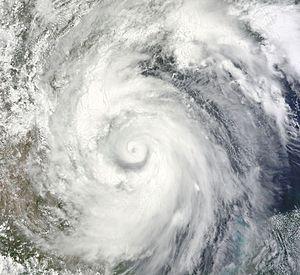
L'échelle de Saffir-Simpson est l'échelle de classification de l'intensité des cyclones tropicaux, nommés « ouragans », se formant dans l'hémisphère ouest, qui inclut les bassins cycloniques de l'océan Atlantique et l'océan Pacifique nord à l'est de la ligne de changement de date. Elle est graduée en cinq niveaux d'intensité, correspondant à des intervalles de vitesses de vents normalisés. Pour classer un cyclone sur cette échelle, la vitesse des vents soutenus est enregistrée pendant une minute à une hauteur de 10 mètres, la moyenne ainsi obtenue est comparée aux intervalles. Pour décrire un ouragan passé, la graduation la plus élevée atteinte est utilisée.
L'Ouragan Alex a été le premier cyclone tropical lors de la saison cyclonique 2010 dans l'océan Atlantique nord. Il s'est formé le 25 juin 2010 dans la mer des Caraïbes et a frappé le Belize en tant que tempête tropicale. Vers le 30 juin, lors de son passage au-dessus du Golfe du Mexique, Alex s'est développé en ouragan. Il a causé la mort de 33 personnes.
La saison cyclonique 2010 dans l'océan Atlantique nord s'est déroulée du 1ᵉʳ juin 2010 au 30 novembre 2010, selon la définition de l'Organisation météorologique mondiale. Elle liste une vingtaine de cyclones à la suite d'une Niña saisonnière modérée. La saison cyclonique 2010 est, après celles de 1995 et 1887, est la troisième plus longue liste cyclonique, avec 19. L'activité cyclonique 2010 de l'Atlantique nord a surpassé la saison cyclonique de la même année dans le nord-ouest de l'océan Pacifique.